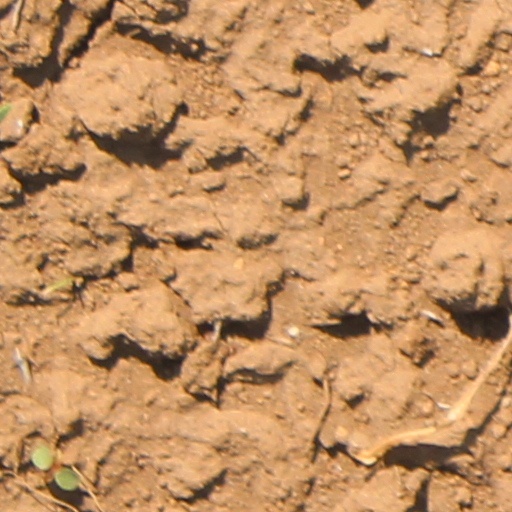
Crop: wheat